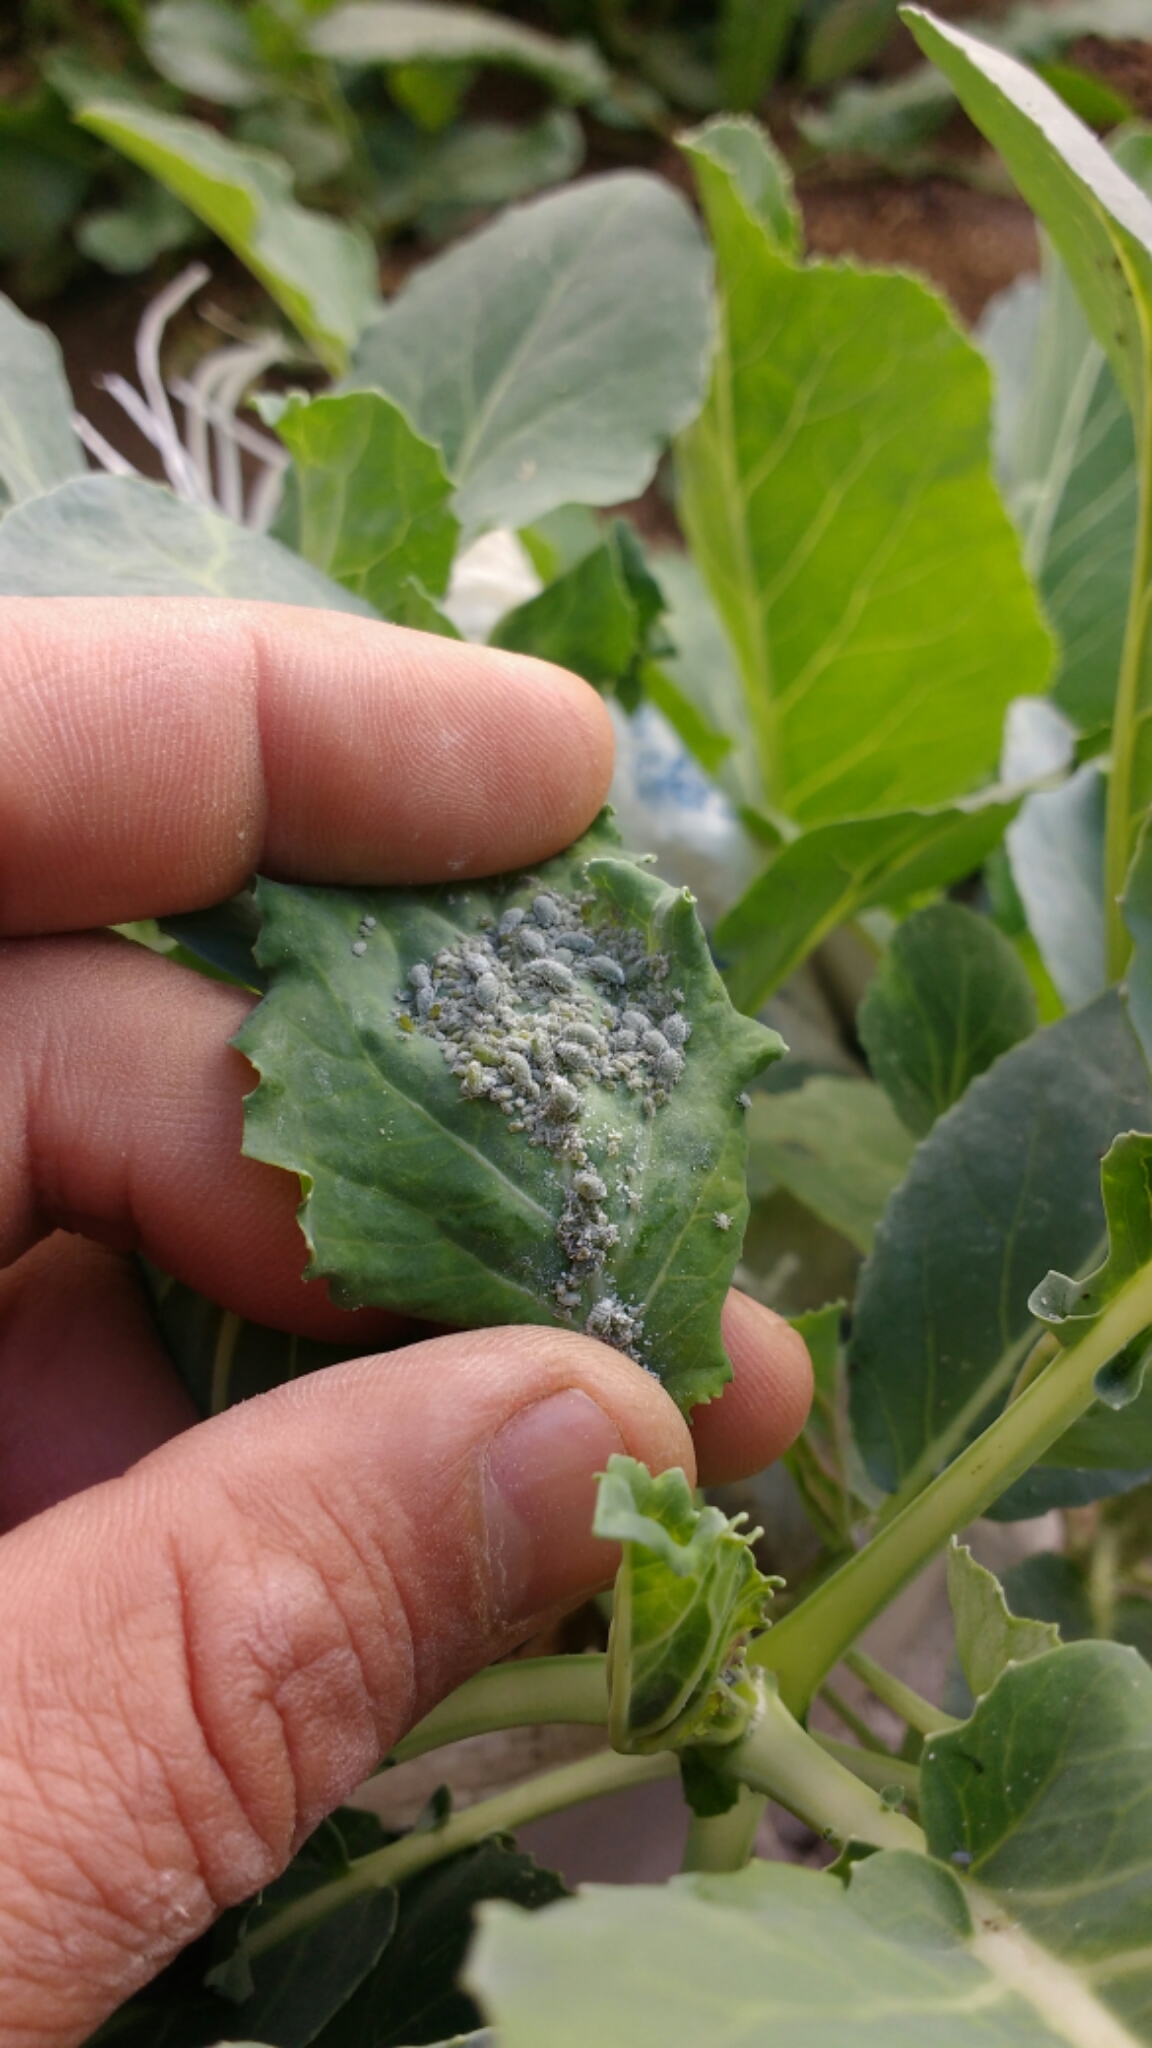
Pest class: cabbage_aphid